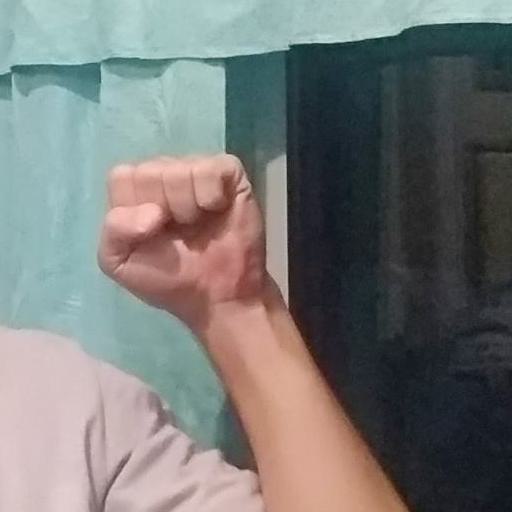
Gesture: fist